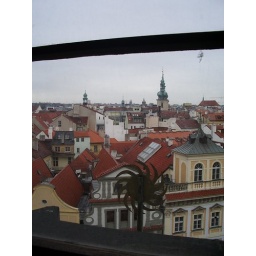
View over Prague, if you walk up the tower of the astrological clock